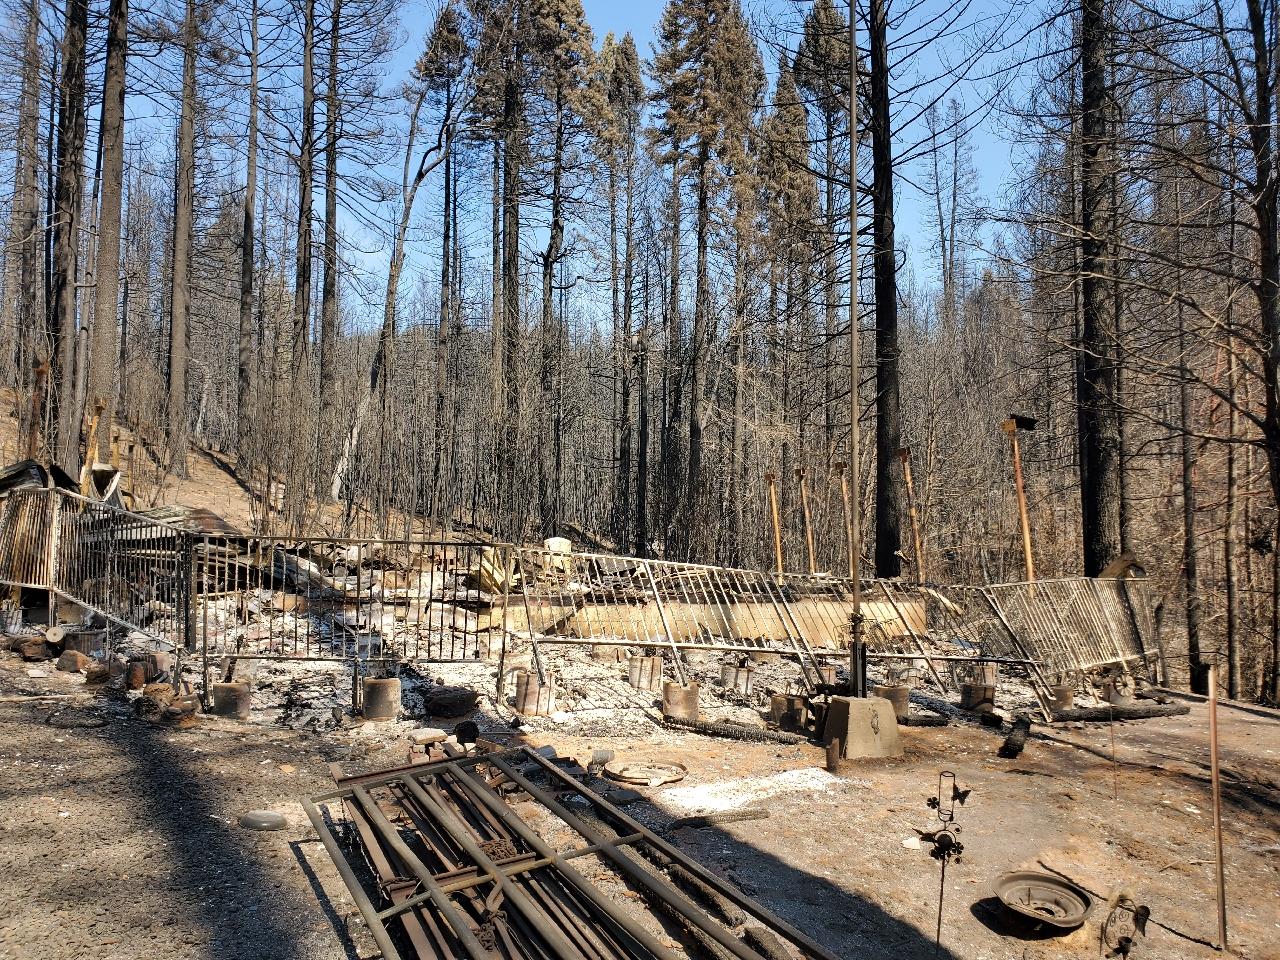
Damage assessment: destroyed